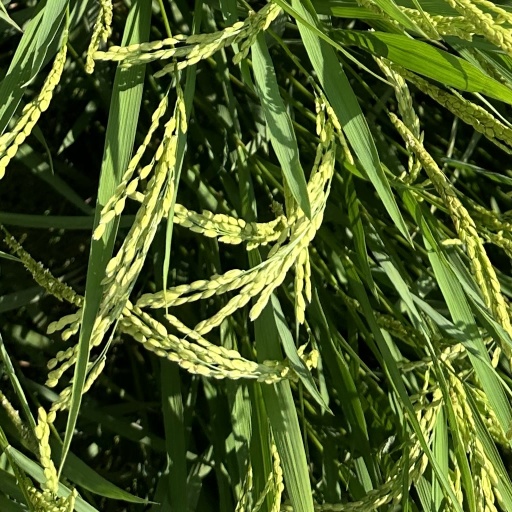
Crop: rice